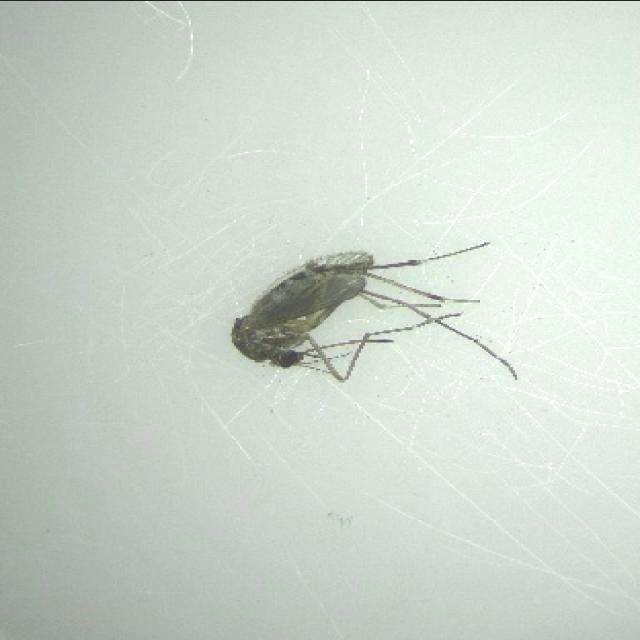
Species: aedes_vexans